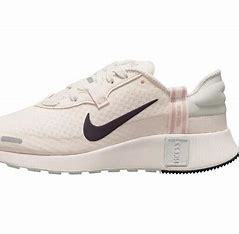
Brand: Nike
Model: Reposto